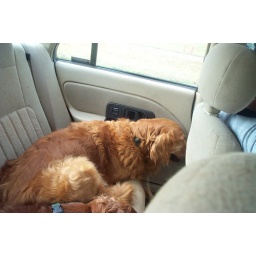
Taken in the car on the way home from the dog park, August 2, 2006.